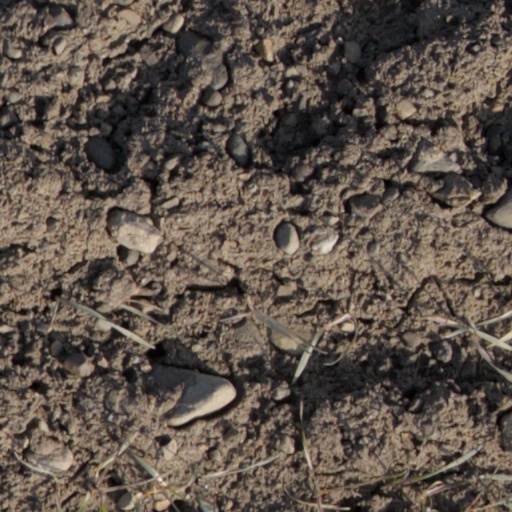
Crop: wheat